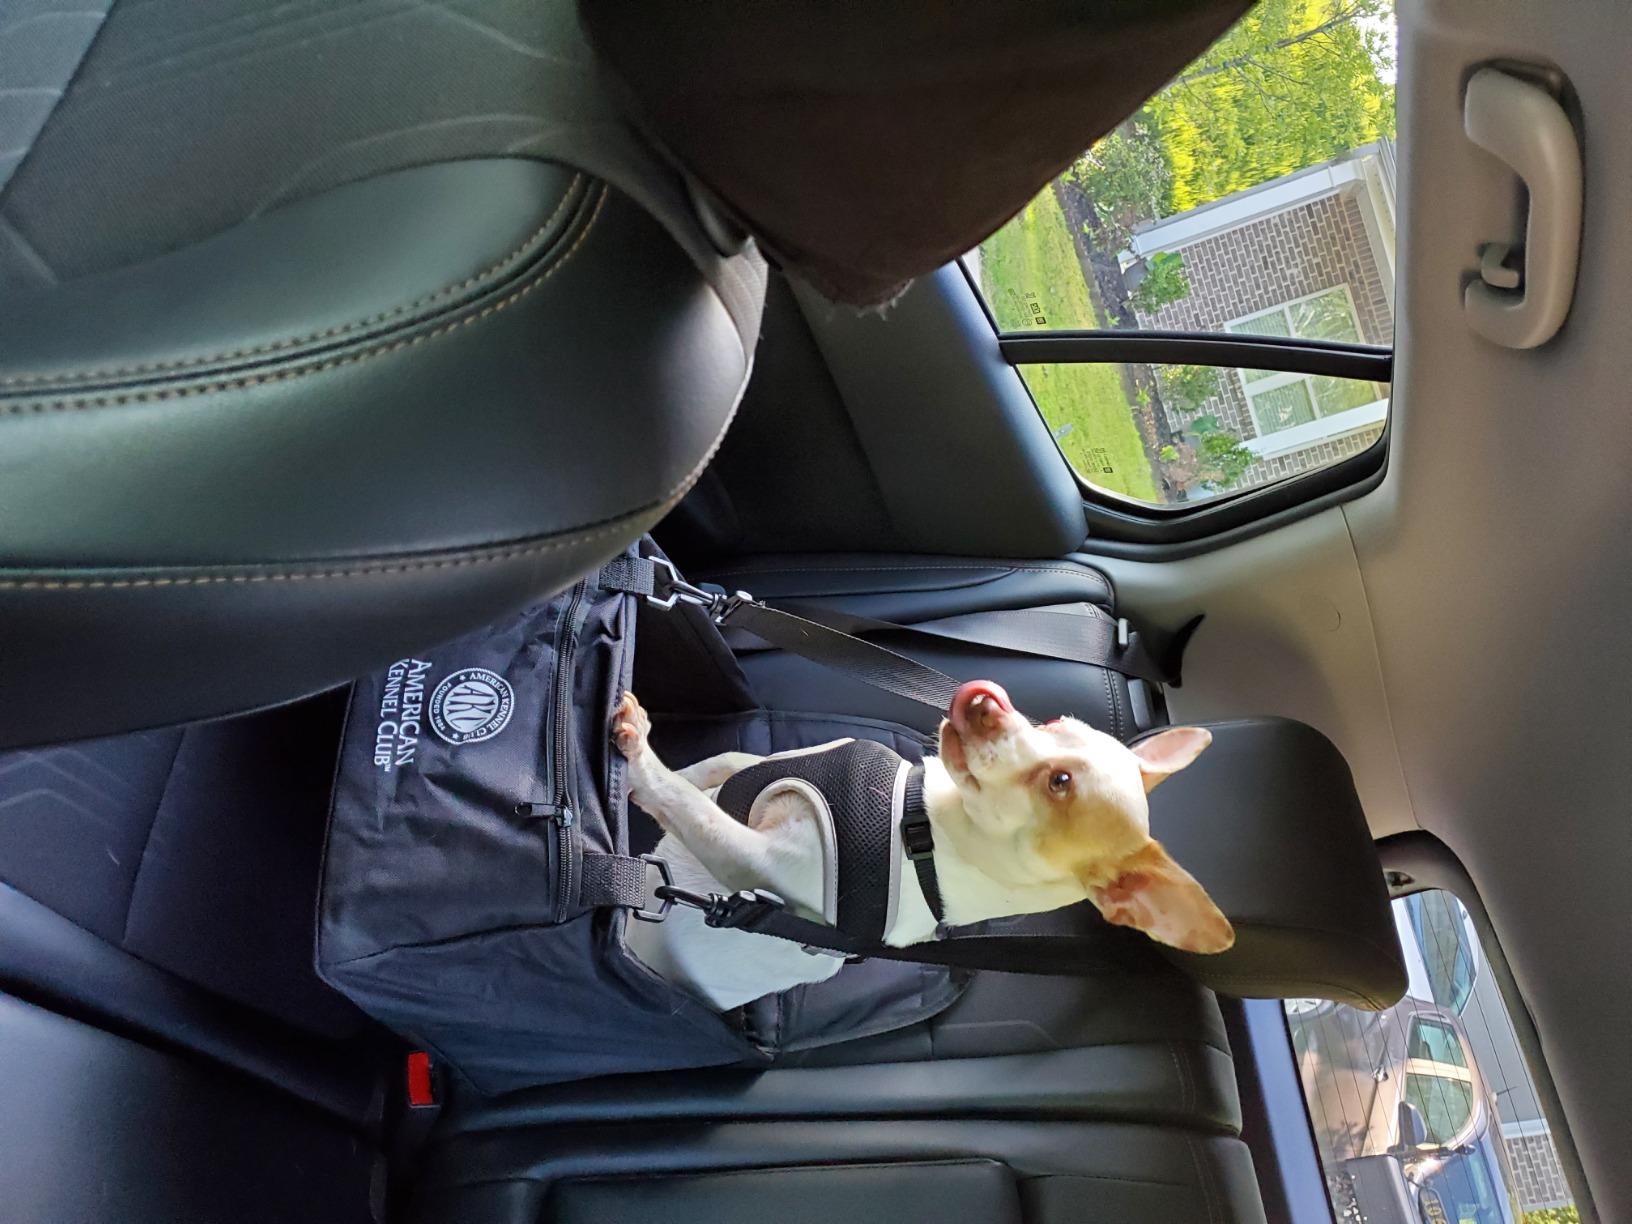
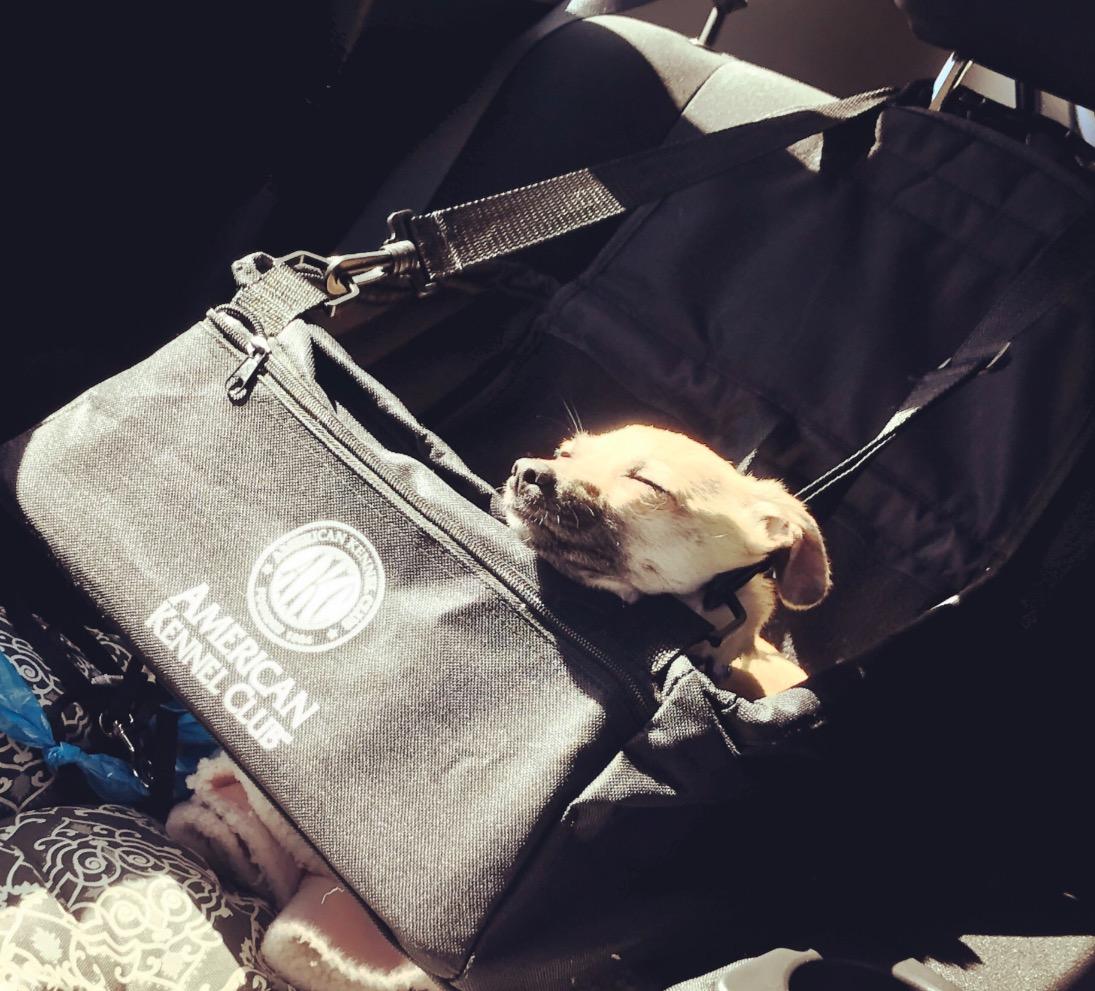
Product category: items_kennel
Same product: yes